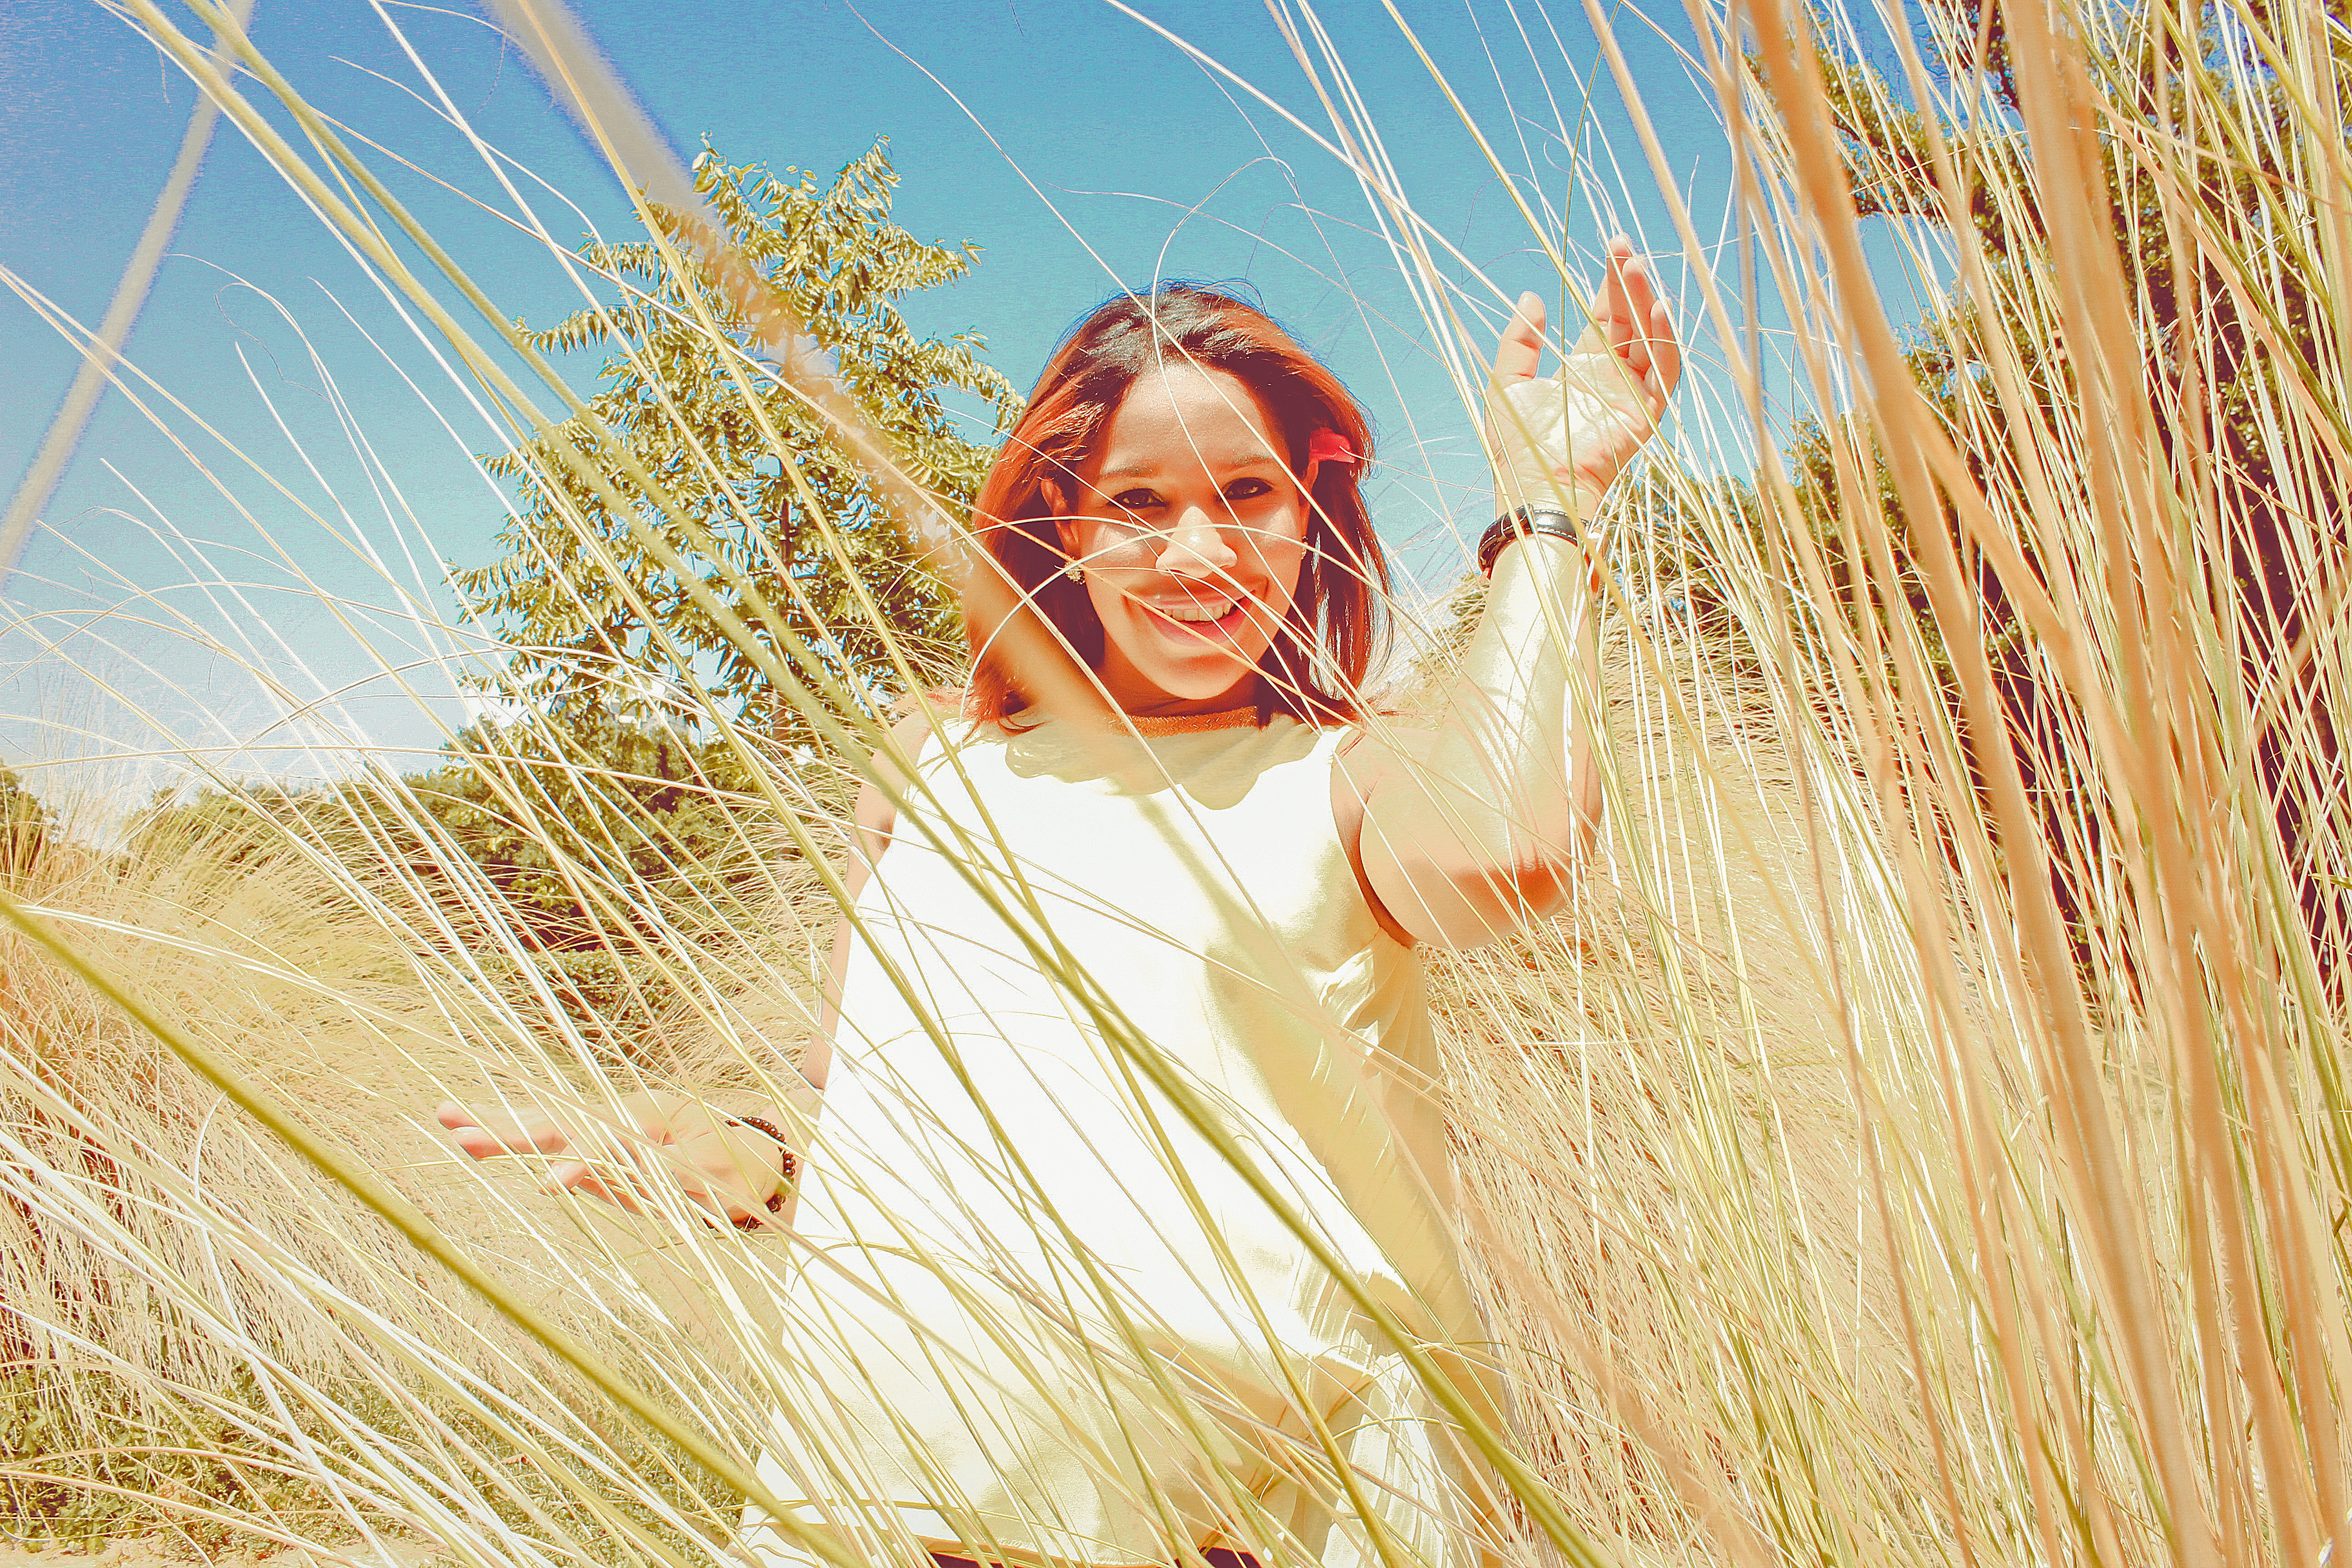
plant, field, photography, wheat, sunlight, flower, singer, food, harvest, produce, crop, agriculture, cereal, straw, barriga, sexy, carolina, medina, flowering plant, commodity, omar, mami, papi, embazarada, ponciano, grass family, land plant, food grain